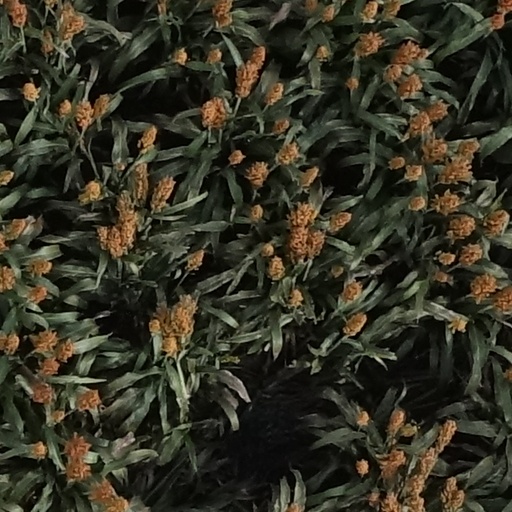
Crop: sorghum